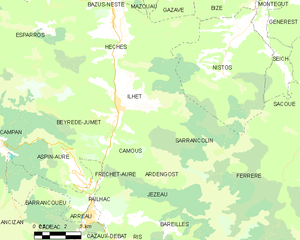
Carte des communes françaises
Sarrancolin est une commune française située dans le département des Hautes-Pyrénées, en région Occitanie.